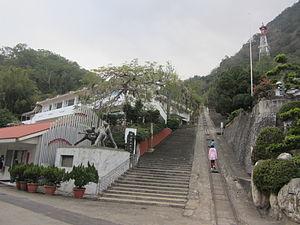
Gongguan est une commune du comté de Miaoli située sur l'île de Taïwan, en Asie de l'Est.